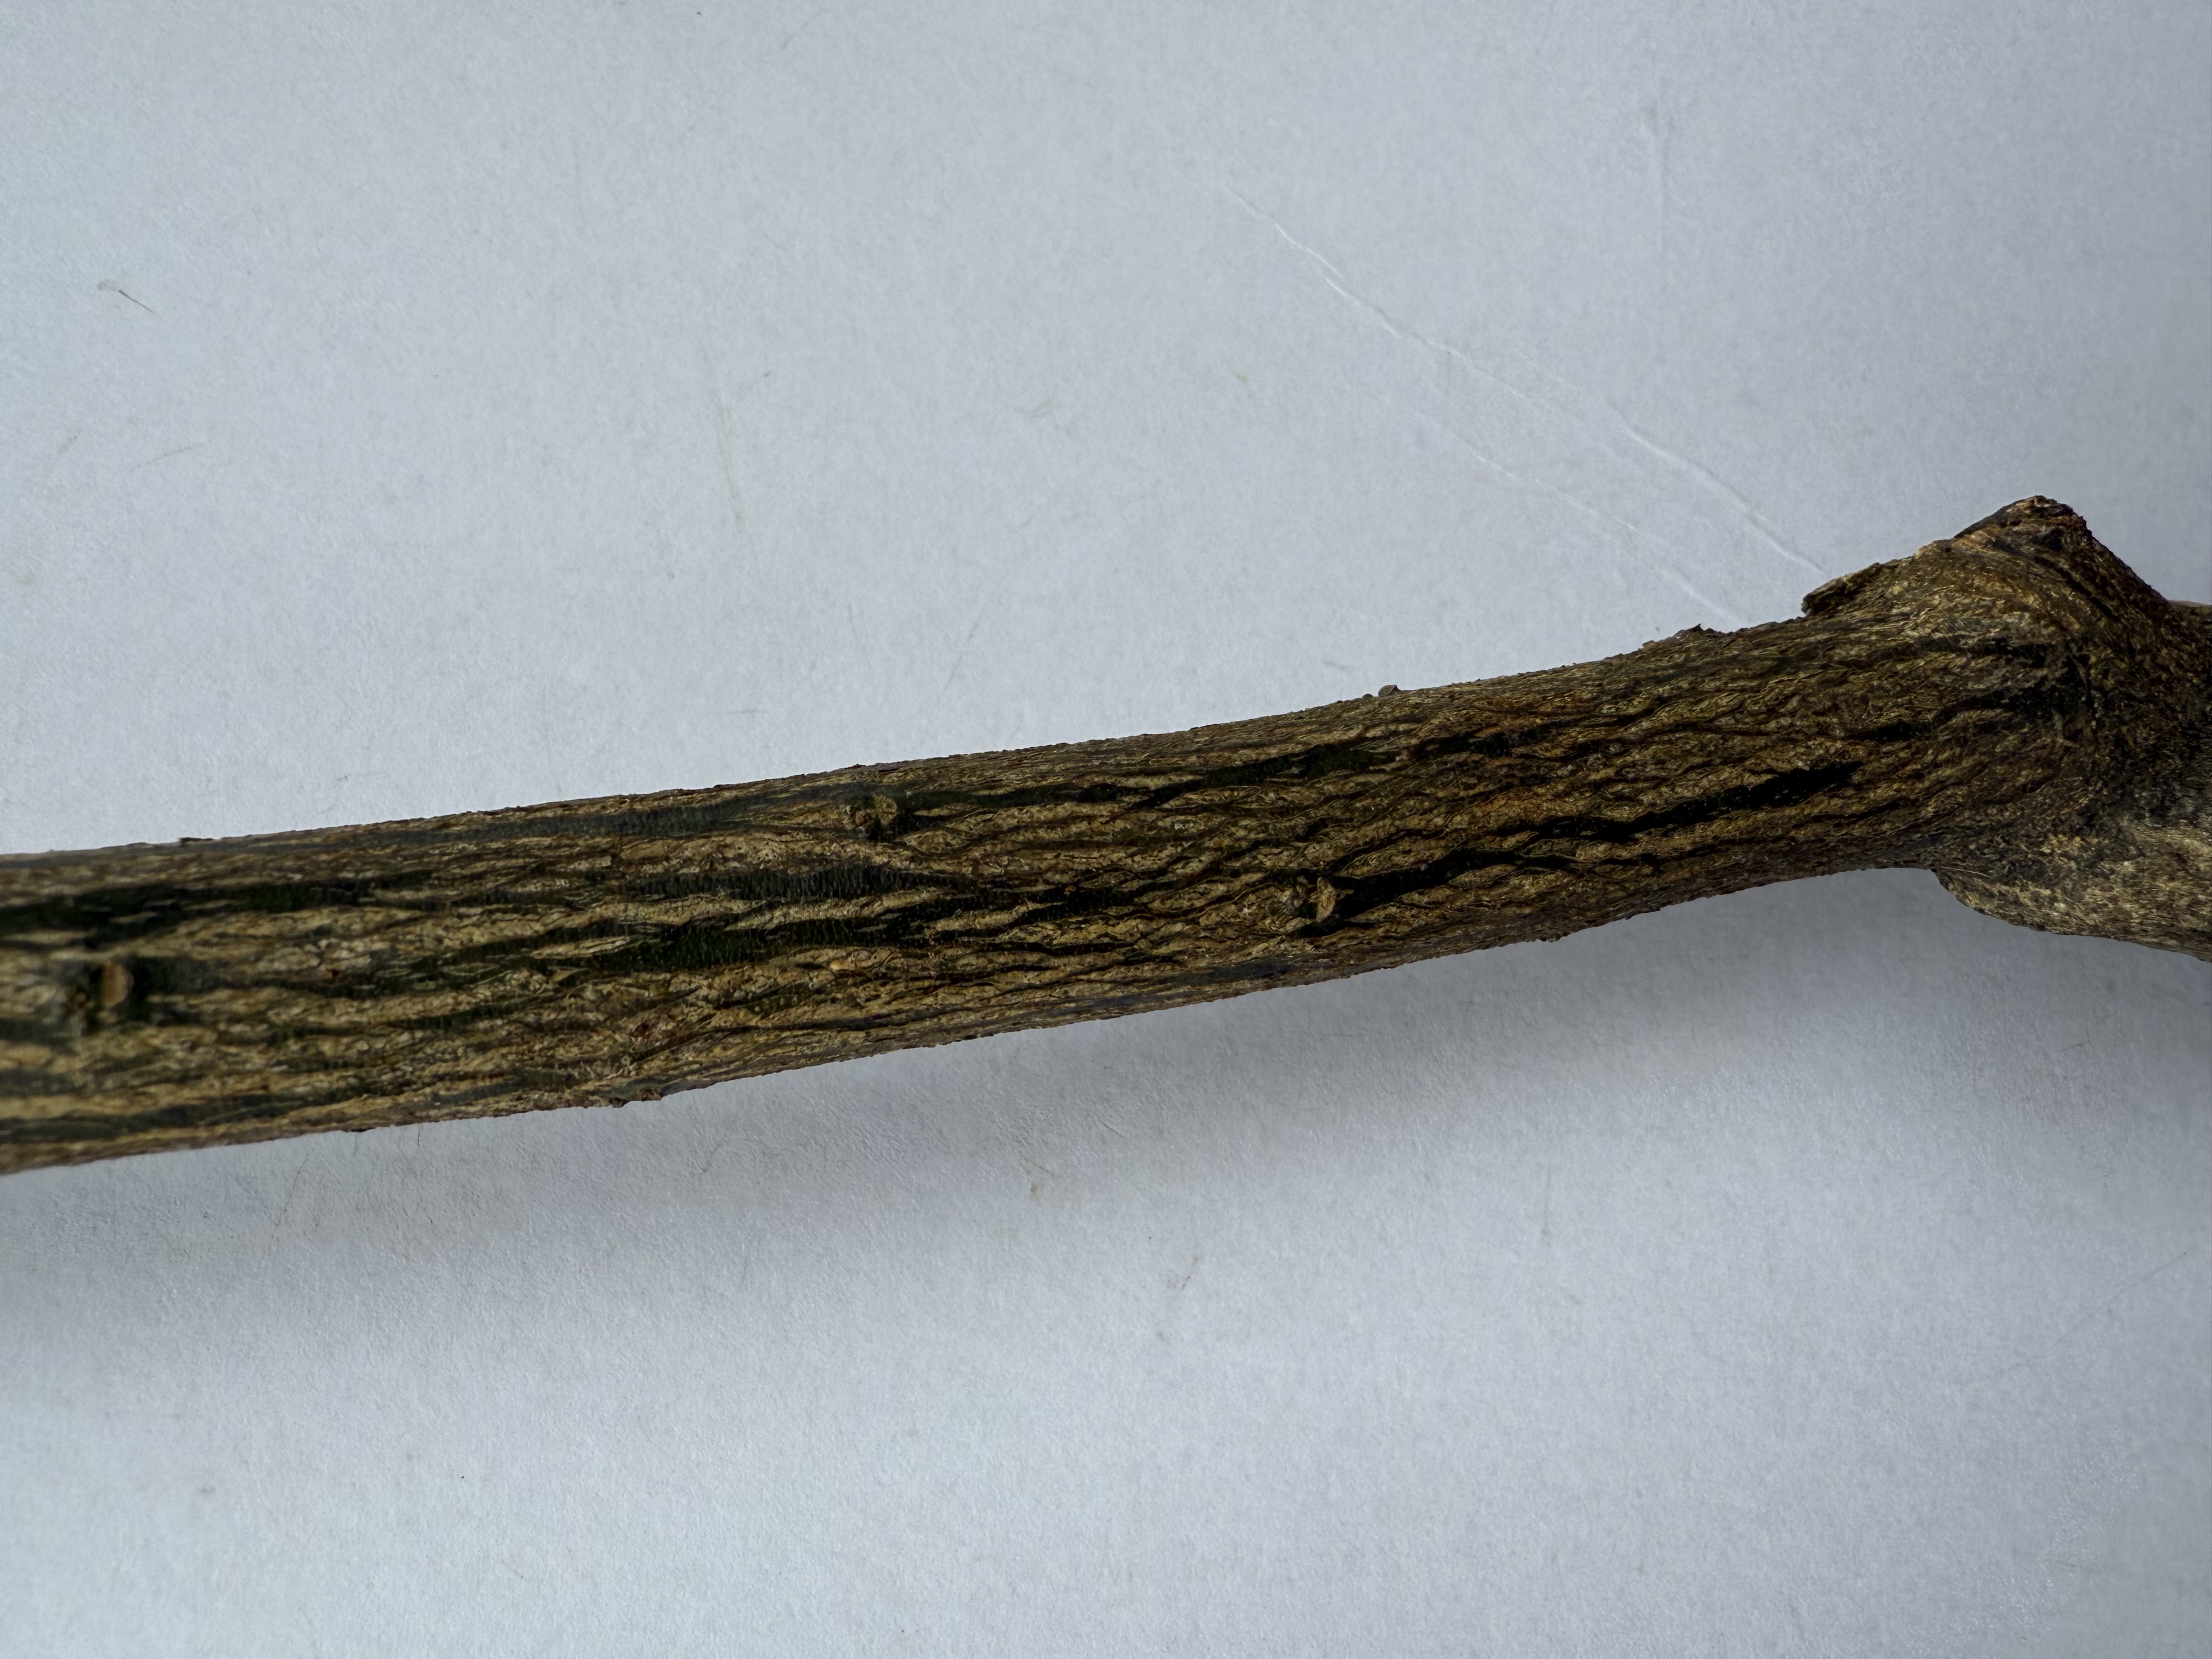
Variety: Kumquat